Question: Who is in the picture?
Tambaya: Waye a hoton nan?
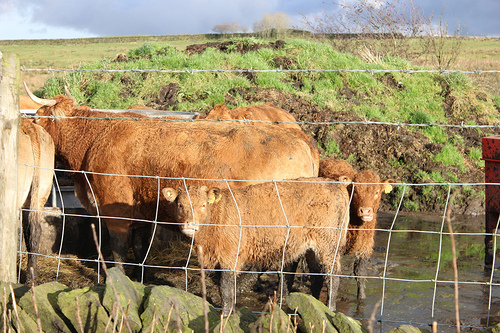
Answer: Cows.
Amsa: Shanu.